Minden

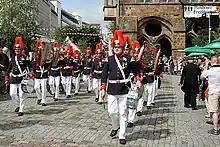
"Mindener Freischießen" (2010)

Minden contains several monuments harking back to Prussian history. The monument of the Great Elector, the only one for a sovereign in Minden, stands alongside the Weser bridgehead to commemorate its first Prussian ruler. In the glacis area, monuments are placed for the infantry brigade and the artillery regiment stationed in Minden, for the World War I deads of the pioneer battalion, and the deads of both World Wars. Another memorial is topped by a bust of Friedrich Ludwig Jahn (1778–1852), the "father of gymnastics", and reminds especially at the dead gymnasts of Minden. The monument to the Battle of Minden is in the Todtenhausen quarter of the town; it commemorates the decisive victory of the forces of Great Britain and their German allies. On the Great cathedral court an obelisk-like monument, topped by the Prussian eagle, reminds at the Prussian victories in the Second Schleswig War of 1864 and the Austro-Prussian War of 1866, and a sarcophagus-like memorial in the glacis, designed by Karl Friedrich Schinkel, at Major General "Ernst Michael von Schwichow" (1759–1823), fortress commander of Minden.